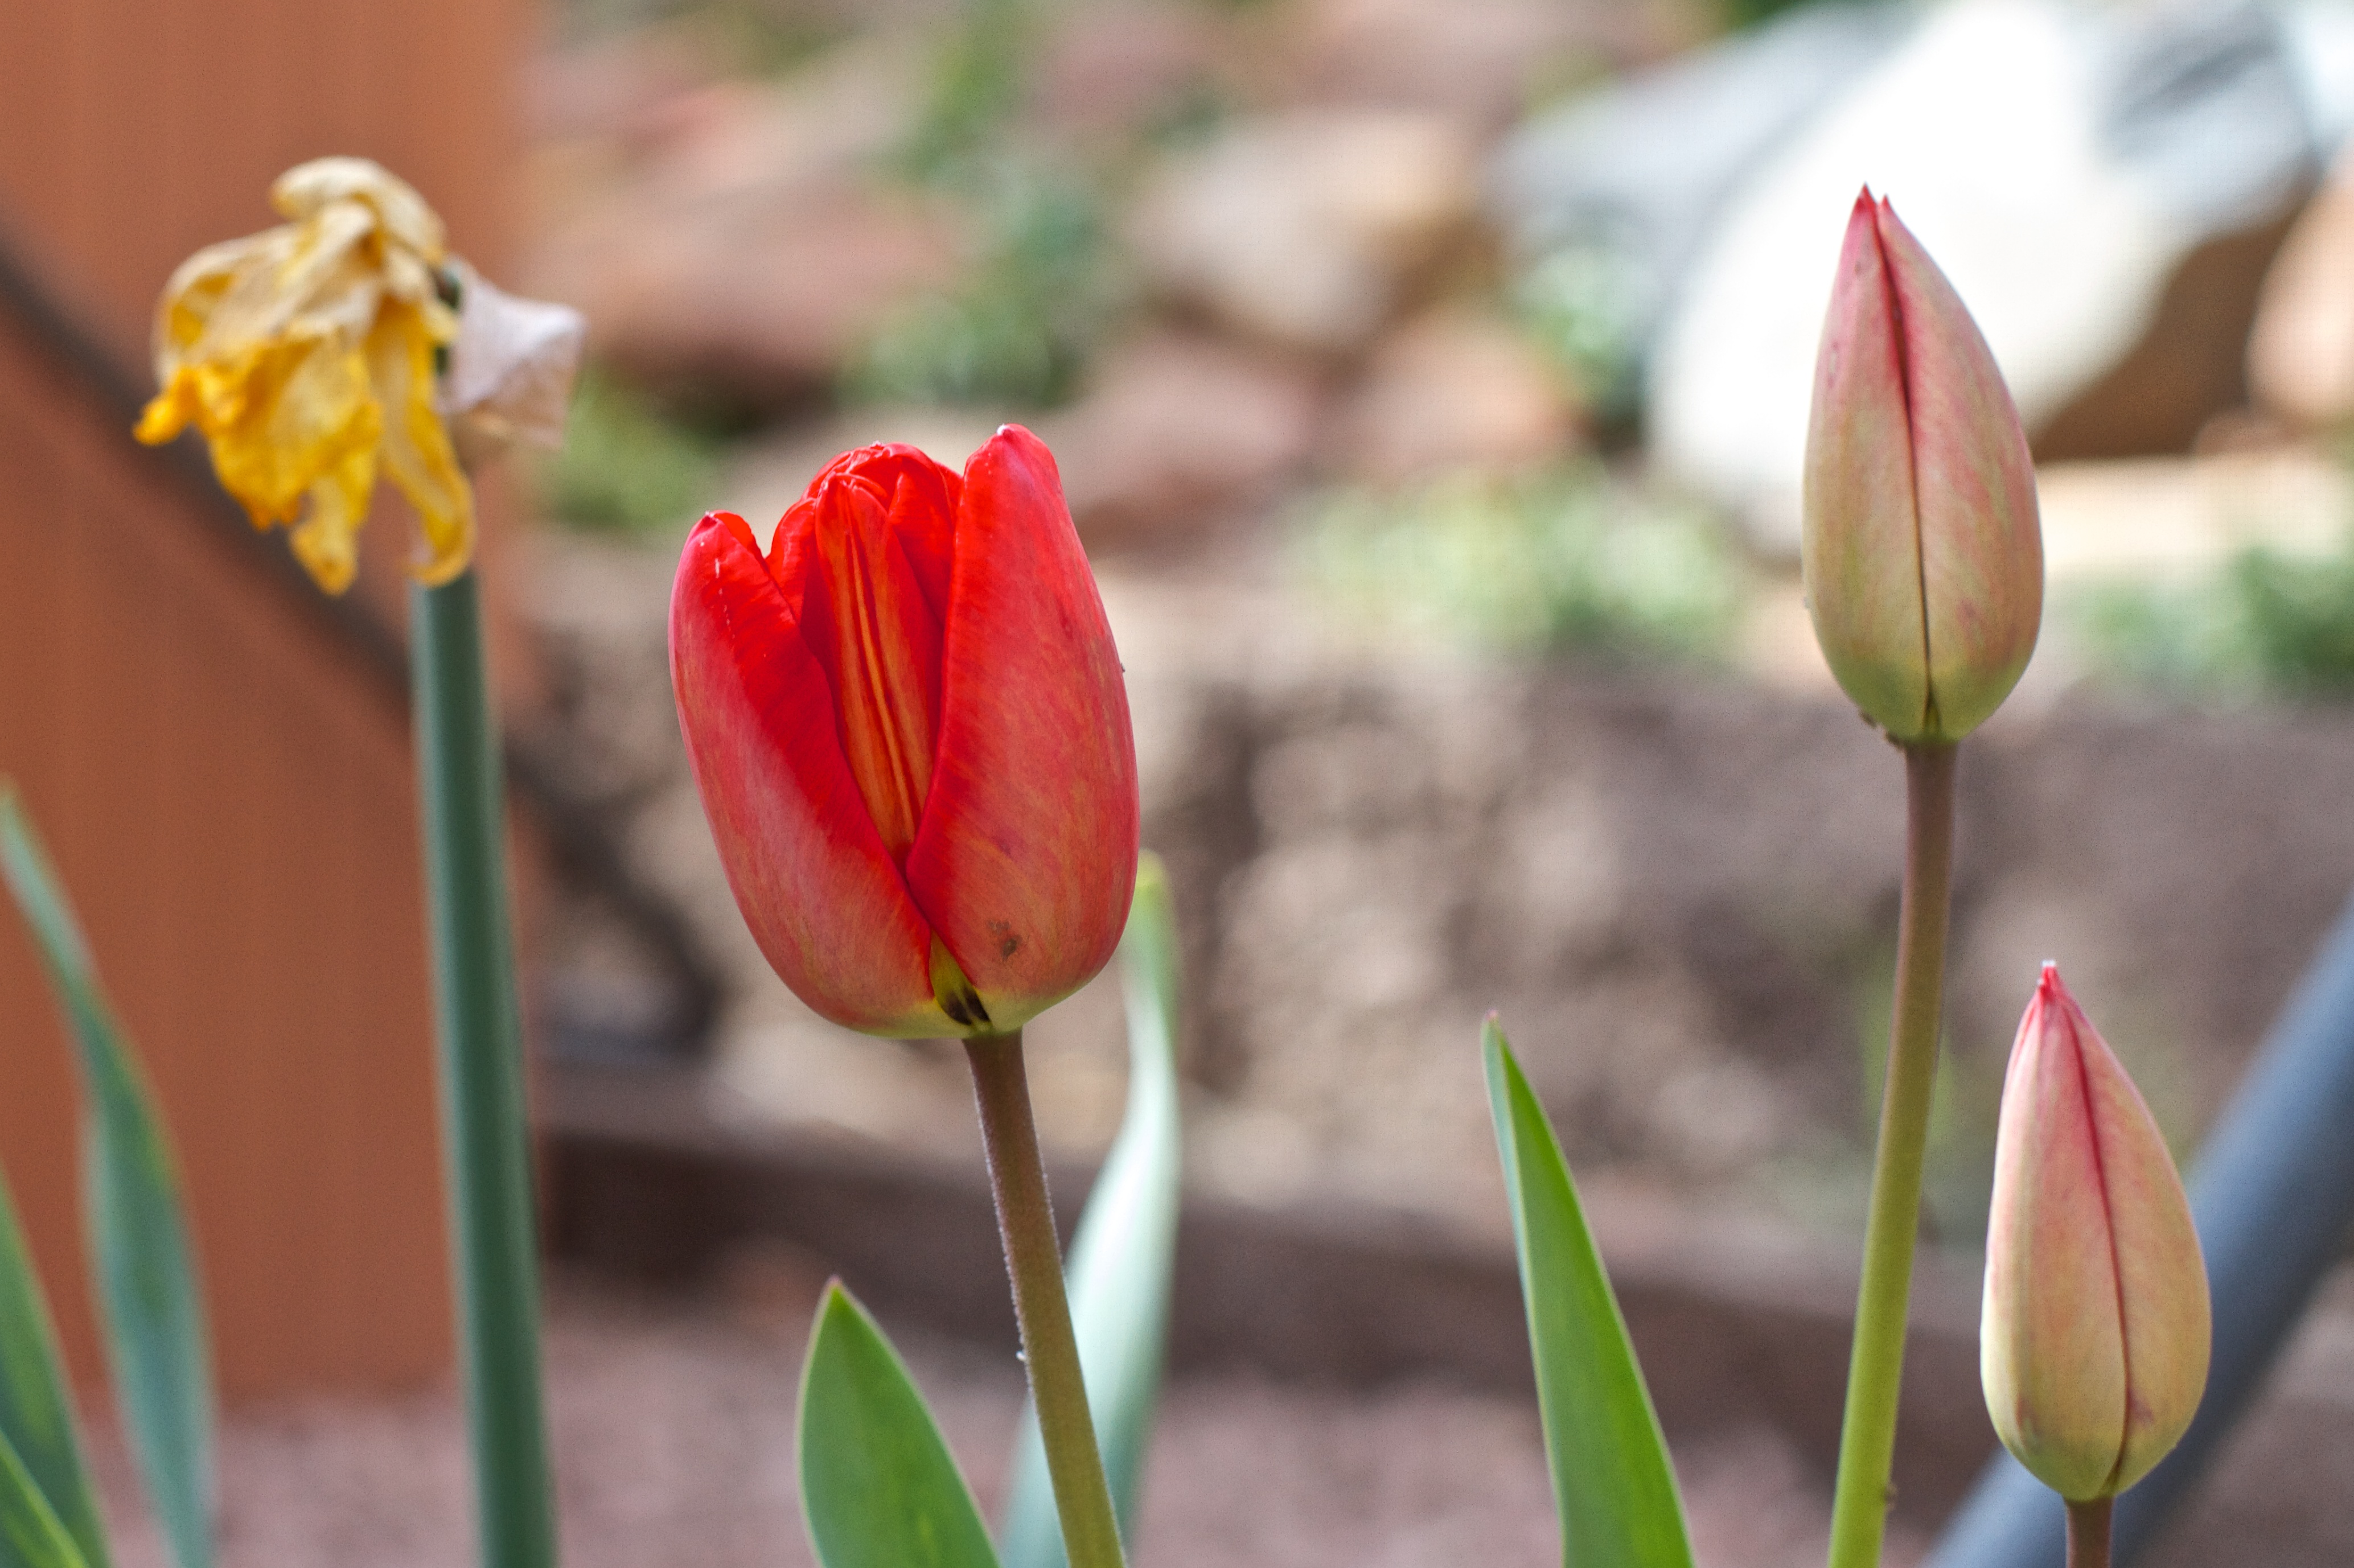
plant, flower, petal, tulip, botany, flora, bud, macro photography, flowering plant, lily family, plant stem, land plant